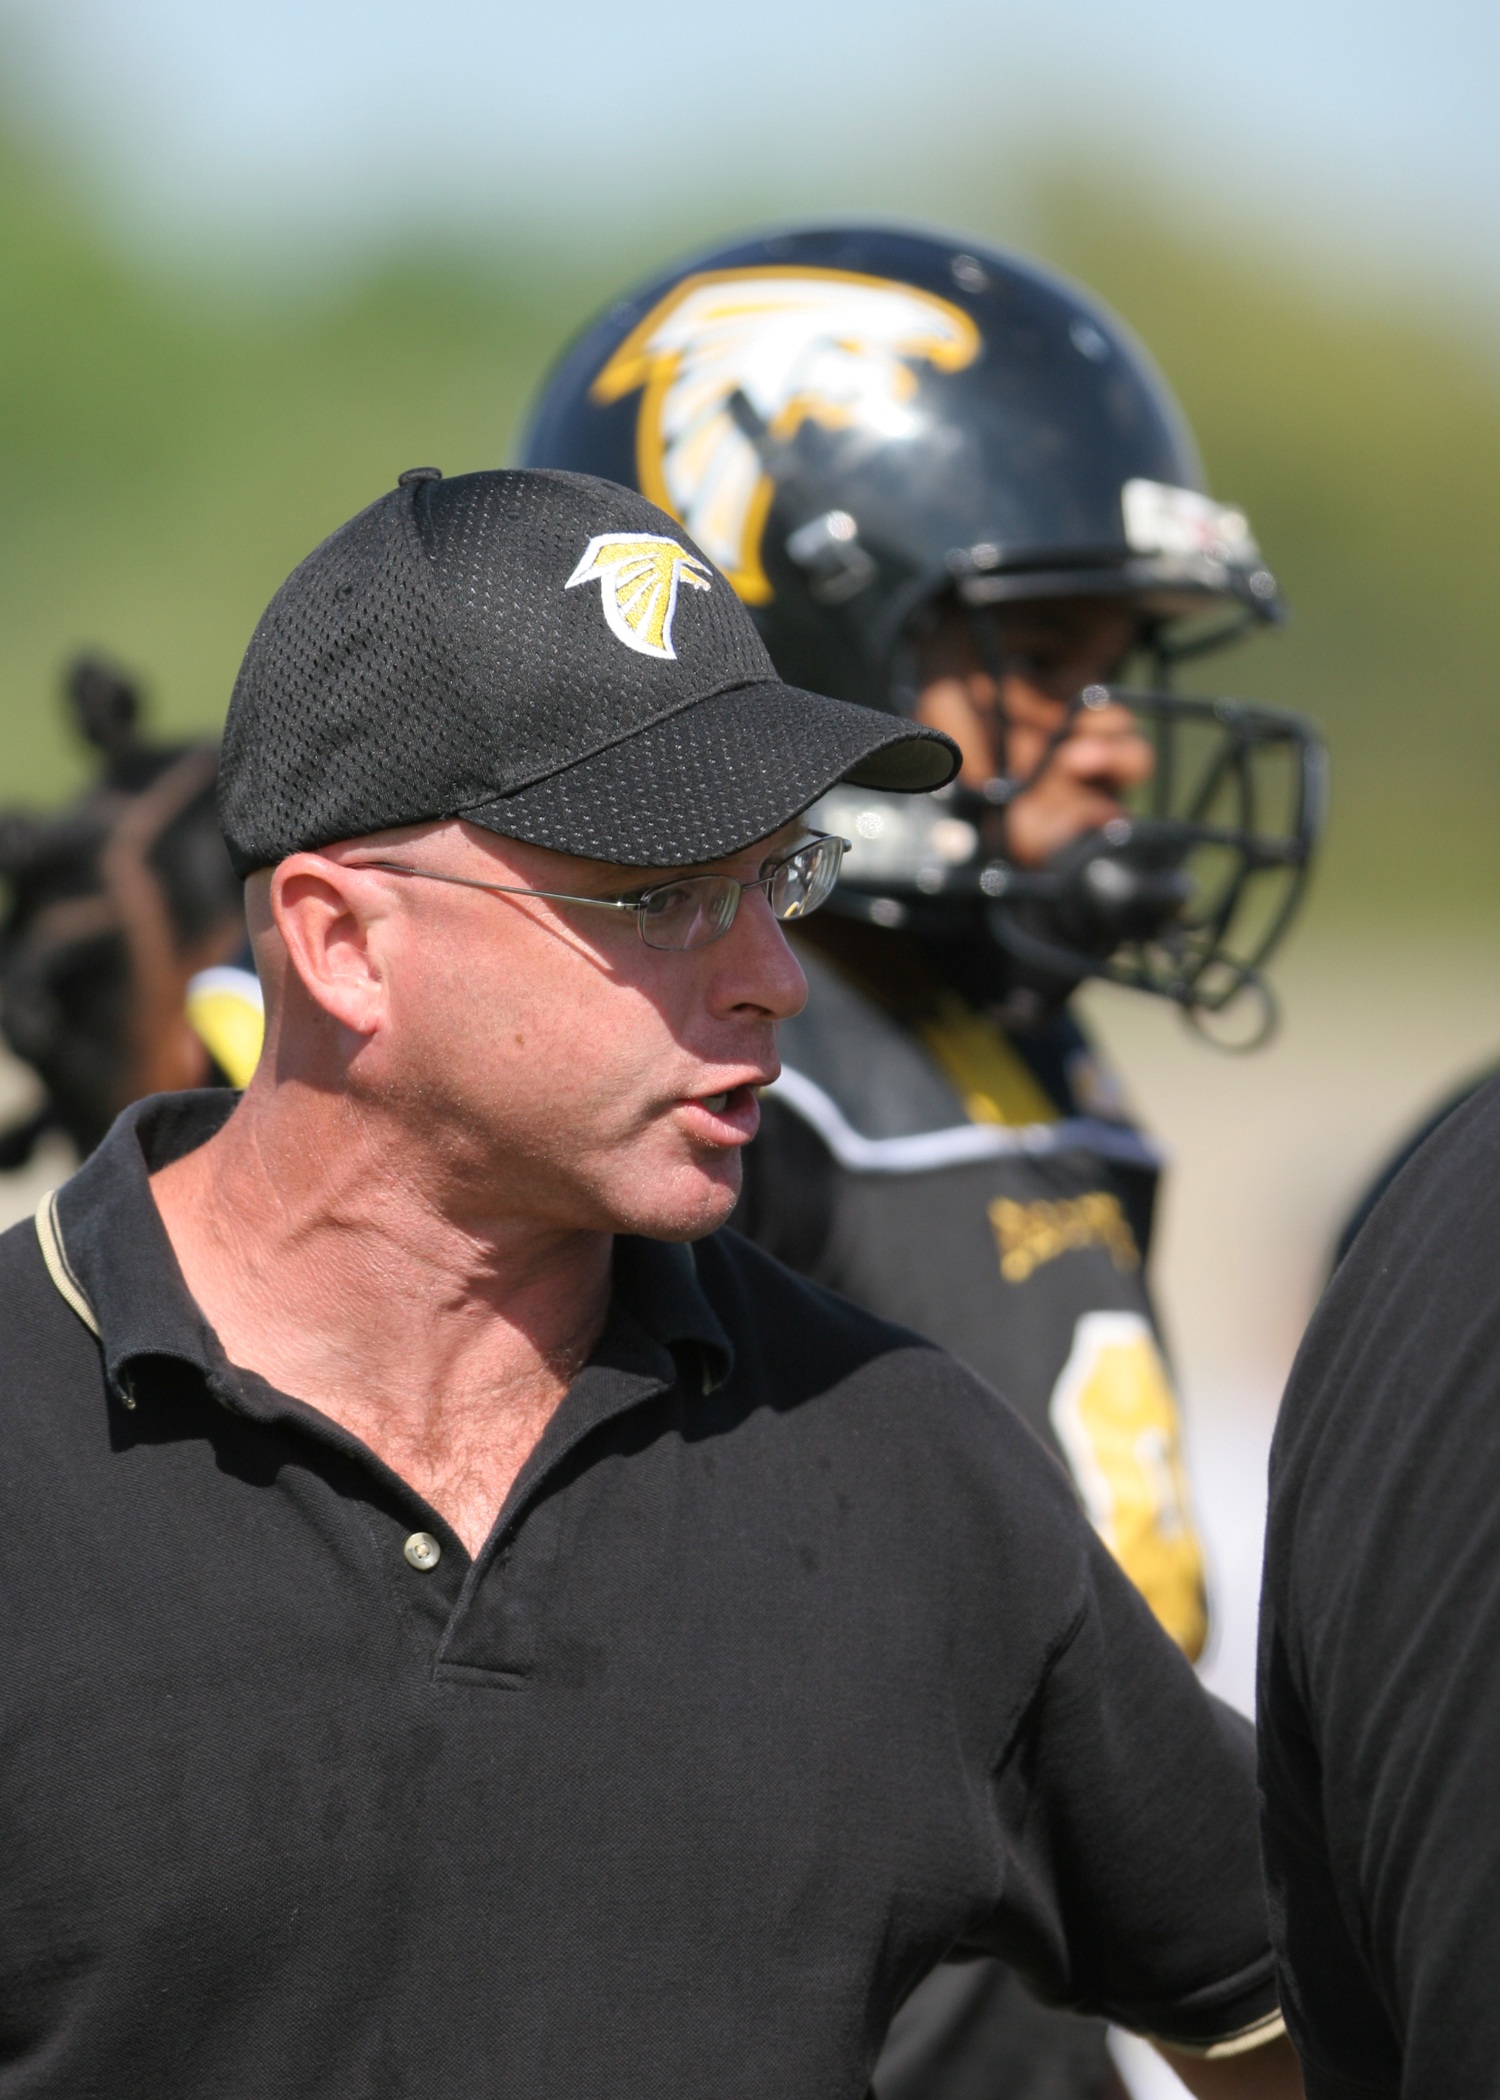
man, person, sport, male, military, profession, clothing, player, outdoors, outside, team, focus, cap, jockey, texas, stress, leadership, leader, athlete, coach, concentration, texan, confidence, football helmet, football coach, american football coach, high school football coach, tenacity, military officer